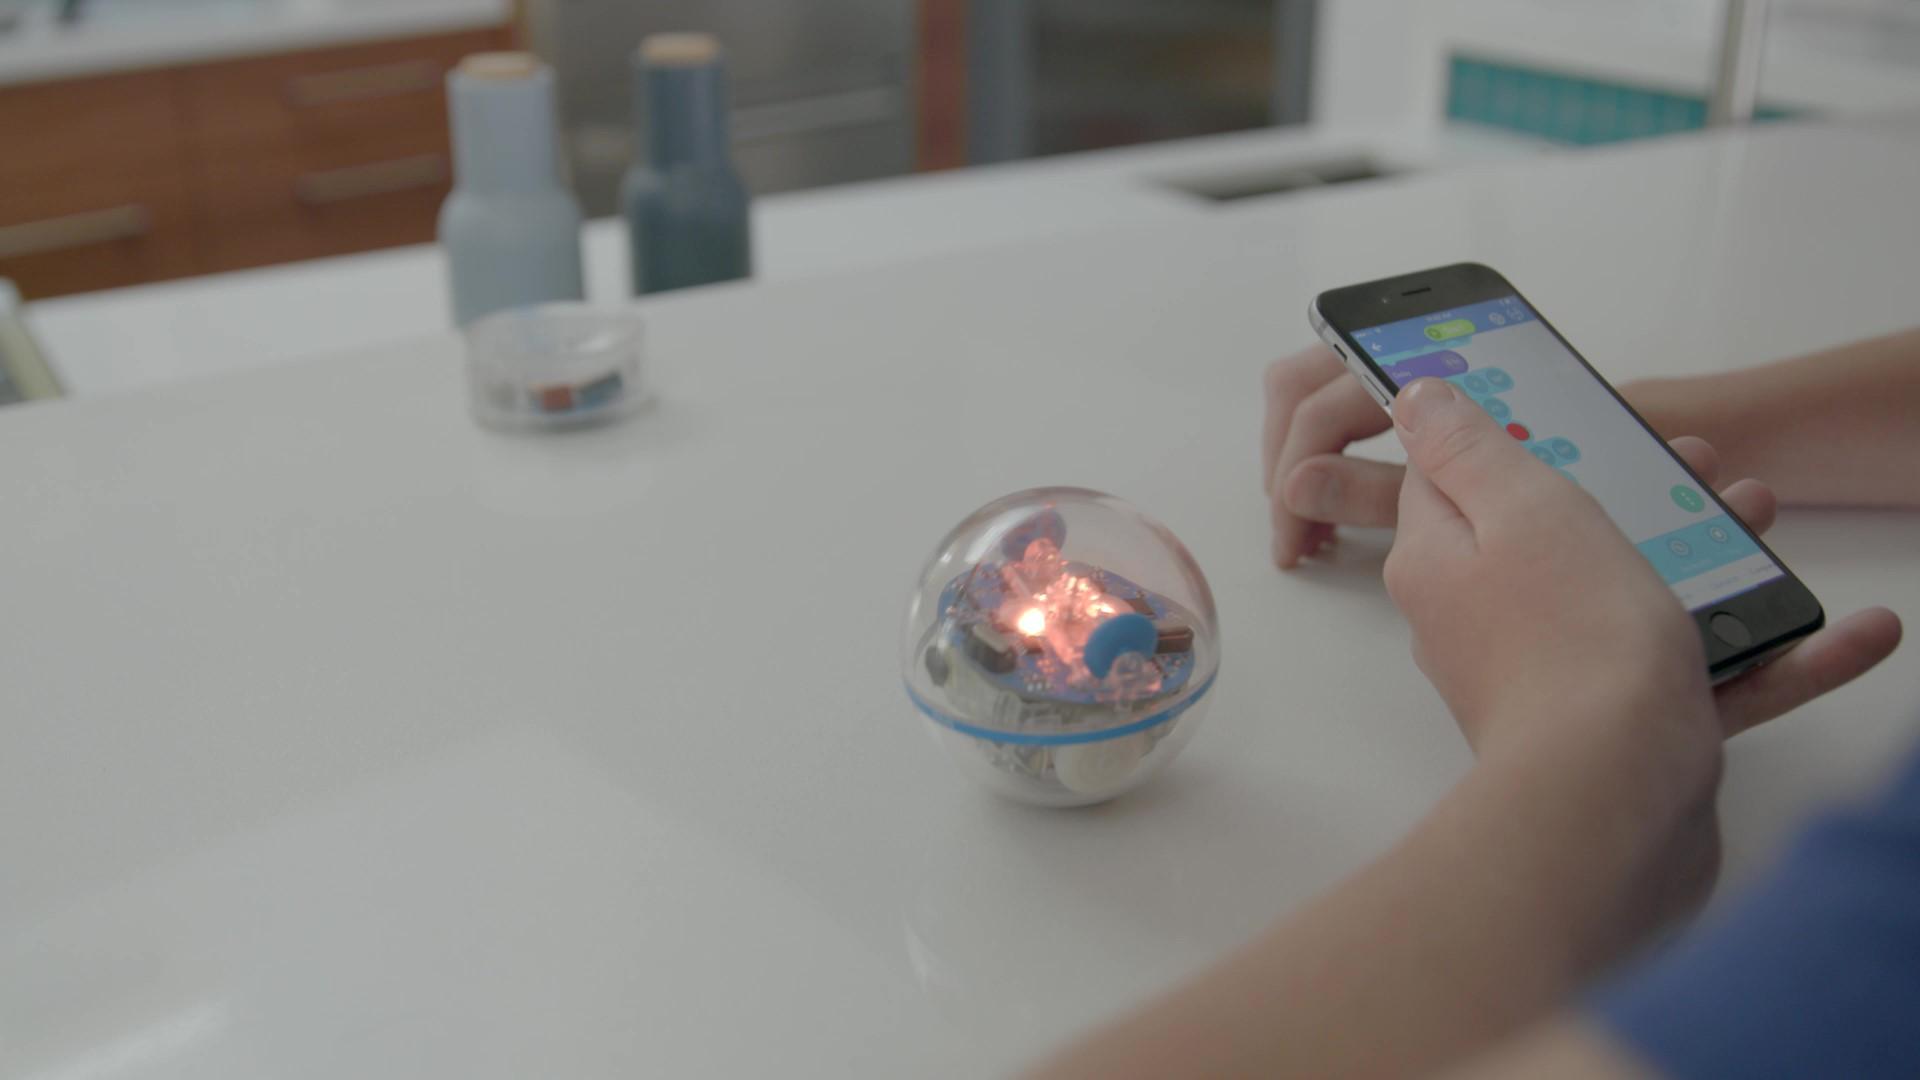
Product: Sphero SPRK+: App-Enabled Robot Ball with Programmable Sensors + LED Lights - STEM Educational Toy for Kids - Learn JavaScript, Scratch & Swift
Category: Toys & Games | Kids' Electronics | Remote- & App-Controlled Figures & Robots
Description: INSPIRING THE CREATORS OF TOMORROW: Founded in 2010, we set out to redefine creative play experiences with the original Sphero app-enabled robot ball.
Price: $87.99
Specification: ProductDimensions:2.9x2.9x2.9inches|ItemWeight:14.4ounces|ShippingWeight:1.68pounds(Viewshippingratesandpolicies)|ASIN:B01GZ1S7OS|Itemmodelnumber:K001RW1|Manufacturerrecommendedage:5-14years|Batteries:1LithiumMetalbatteriesrequired.(included)